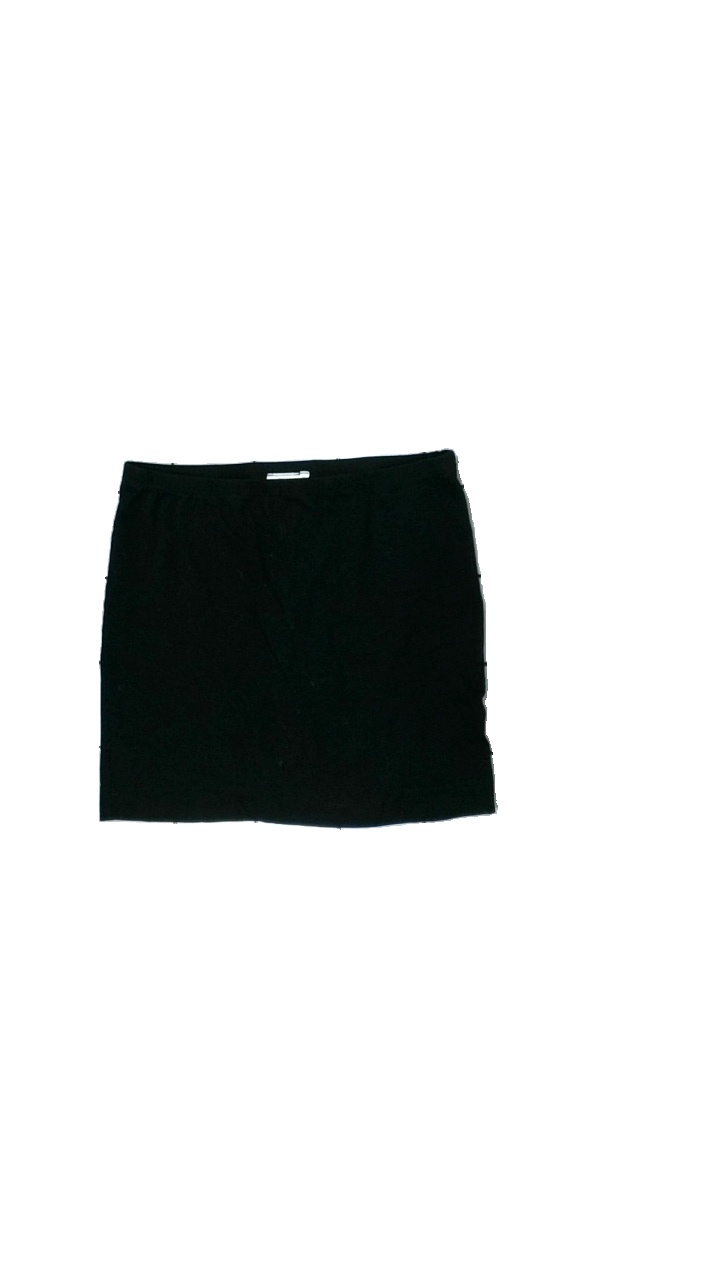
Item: Skirt (Ladies)
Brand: Bpc
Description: svart kjol, fläckar fram
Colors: Black
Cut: Regular
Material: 100% cotton
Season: All
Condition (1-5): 3
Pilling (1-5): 5
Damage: fläckar
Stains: Major
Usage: Export
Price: <50